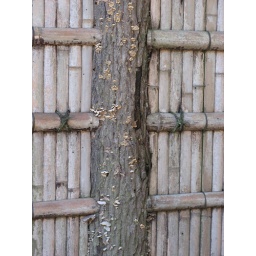
A fence intersected by a tree in a beautiful garden.Korakuen, Mito, Japan